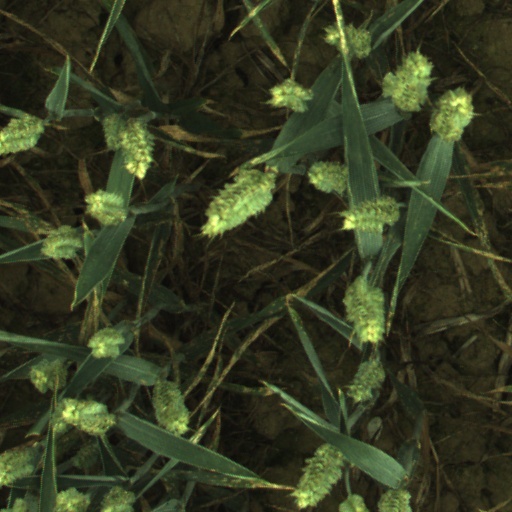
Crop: wheat